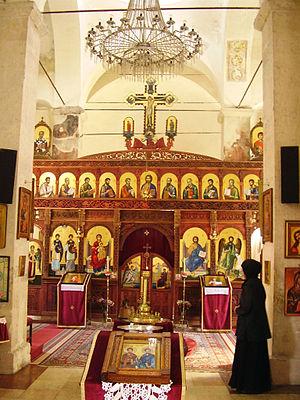
Le monastère de Rakovac est un monastère orthodoxe serbe situé en Serbie dans la province autonome de Voïvodine, près de la ville de Beočin. Il est un des 16 monastères de la Fruška gora, dans la région de Syrmie. Il dépend de l'éparchie de Syrmie et est inscrit sur la liste des monuments culturels d'importance exceptionnelle de la République de Serbie.